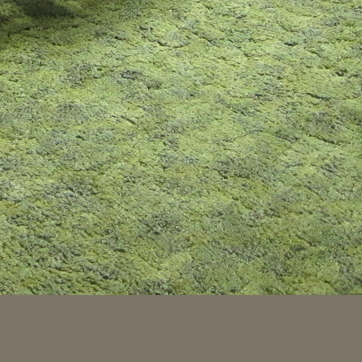
Material: carpet